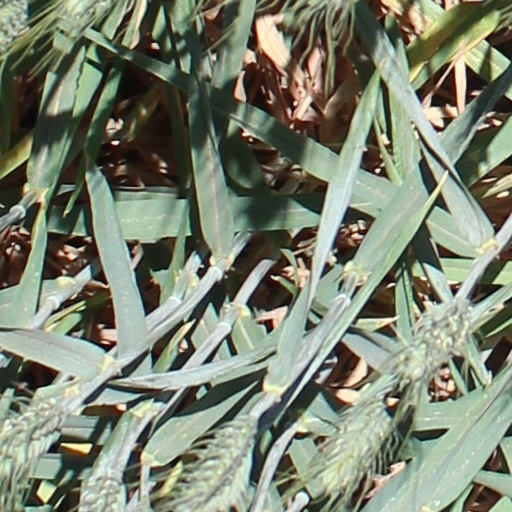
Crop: wheat